Alphonse and Gaston

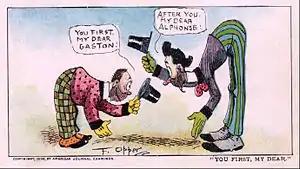
Frederick Burr Opper's "Alphonse and Gaston" (1906).

Alphonse and Gaston is an American comic strip by Frederick Burr Opper, featuring a bumbling pair of Frenchmen with a penchant for politeness. It first appeared in William Randolph Hearst's "New York Journal" on September 22, 1901, with the title "Alphonse a la Carte and His Friend Gaston de Table d'Hote". The strip was later distributed by King Features Syndicate.